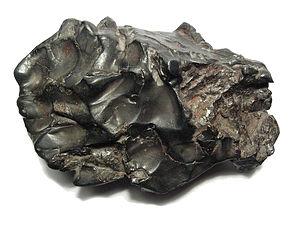
Un fragment de 1,7 kg de la pluie de météorite de Sikhote-Alin (sidérite octaédrite IIAB). Ce spécimen mesure 12 cm. Elle est tombée le 12 février 1947 en Sibérie. 23 tonnes de fragments ont été trouvés.
Le Sikhote-Aline est une cordillère dans les kraïs du Primorié et de Khabarovsk, en Sibérie, s'étendant sur 900 km au nord-est de Vladivostok. Les sommets les plus élevés sont les monts Tordoki Iani et Ko dans le kraï de Khabarovsk et le mont Anik dans le kraï du Primorie.
La météorite de Sikhote-Aline est une météorite de fer tombée en 1947 dans la cordillère Sikhote-Aline en Sibérie orientale. Cette chute est unique dans l'histoire des météorites, au vu des 70 tonnes qui auraient survécu à son passage embrasé à travers l'atmosphère terrestre.